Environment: real
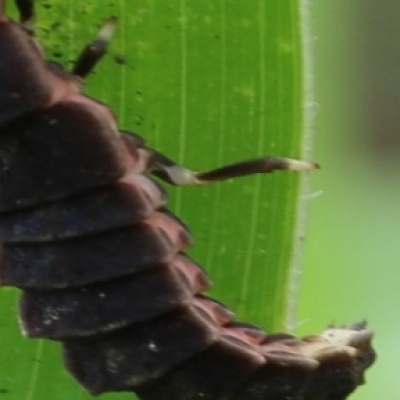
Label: fall_armyworm